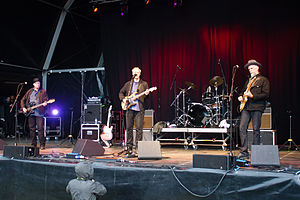
Television (band)
Television var en amerikansk punkgruppe, der blevet dannet i 1973 i New York. Selvom bandet aldrig opnåede stor popularitet er de anerkendt som et af de allerførste punk-bands.